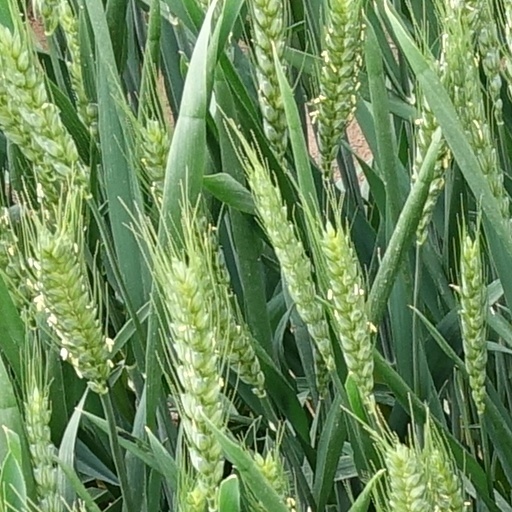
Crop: wheat